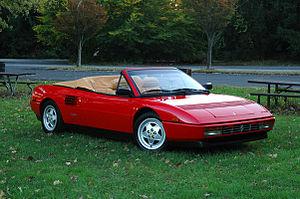
Les Ferrari Mondial sont des automobiles produites par Ferrari entre 1980 et 1993. Ces modèles partagent comme caractéristiques une configuration 2+2 des sièges, et l'utilisation d'un moteur V8 en position centrale arrière.